Eric Remedi

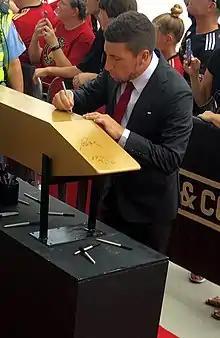
Remedi at an Atlanta United event in 2018

Eric Daian Remedi (born 4 June 1995) is an Argentine professional footballer who plays as a defensive midfielder for Uruguayan Primera División club Peñarol.